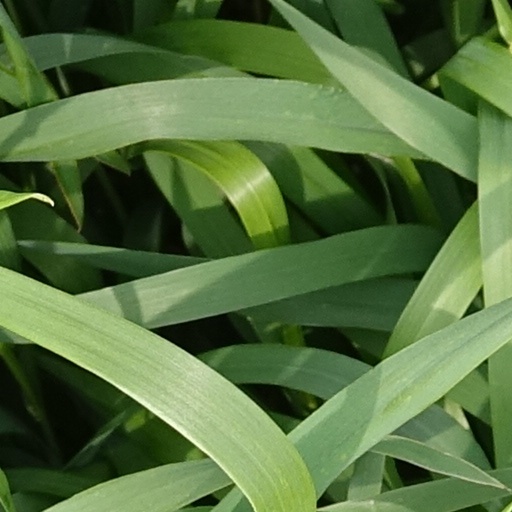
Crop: wheat